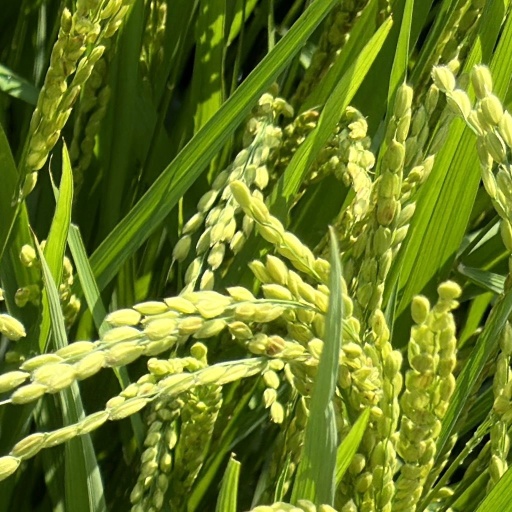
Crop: rice